Lancashire, Derbyshire and East Coast Railway

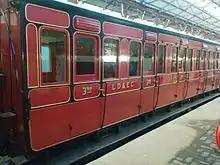
Lancashire, Derbyshire and East Coast Railway carriage, built in 1896

In 1882 Francis Arkwright, the proprietor of the Sutton Scarsdale Hall estate, emigrated to New Zealand, leaving the estate in the care of his cousin William Arkwright. William inherited the property in his own right in 1915. Sutton Scarsdale is about four miles east of Chesterfield, and there were rich coal seams beneath the property. There were plans to exploit the mineral deposits, but local transport links were unsatisfactory at the time, and Arkwright realised that he needed better railway connections to his property. Finding the nearby Midland Railway and the Manchester, Sheffield and Lincolnshire Railway unresponsive, he decided that an independent railway was the solution.